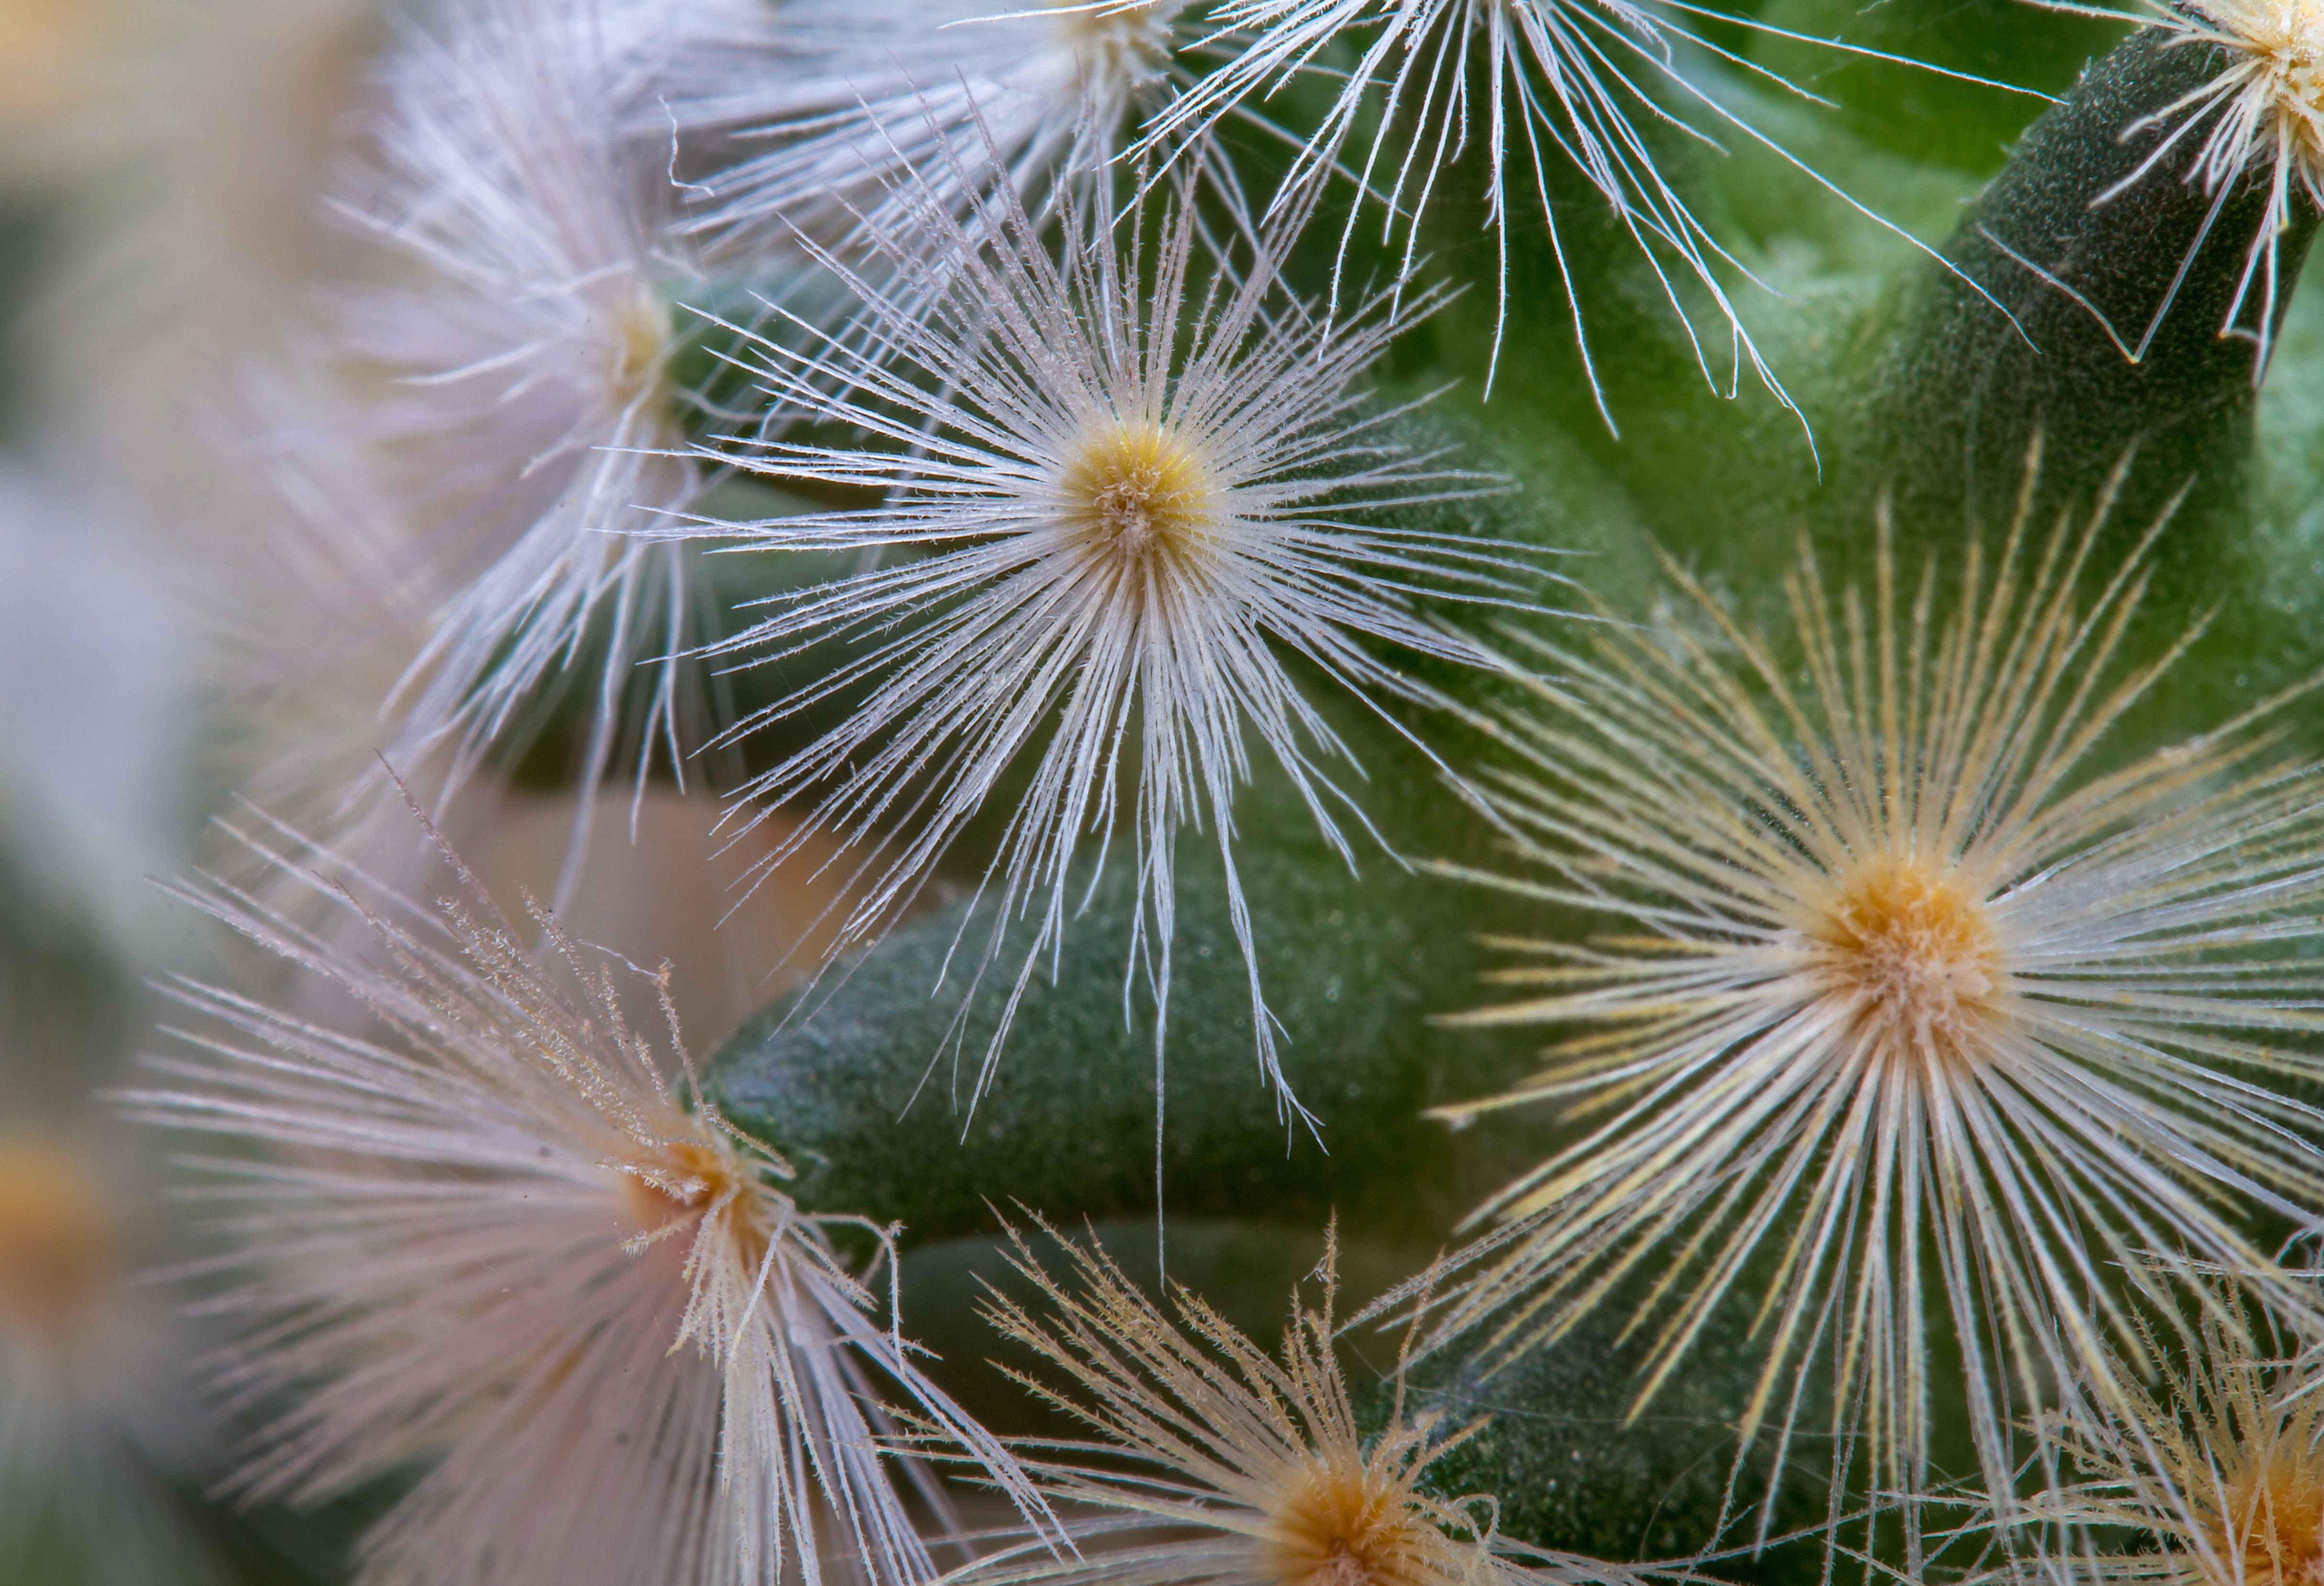
nature, prickly, cactus, plant, photography, dandelion, flower, green, botany, close, flora, close up, spur, macro photography, mammillaria carmenae, ball cactus, flowering plant, daisy family, plant stem, land plant, thorns spines and prickles